History of rugby union in New Zealand

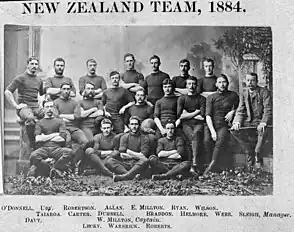
The 1884 team that toured New South Wales, Australia.

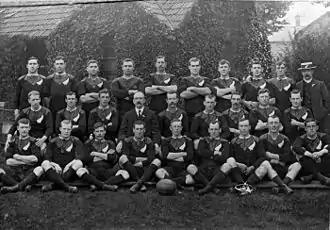
The 1905 All Blacks, named "The Originals".

Rugby union has a long history in New Zealand. Today, New Zealand holds tier one status with World Rugby.